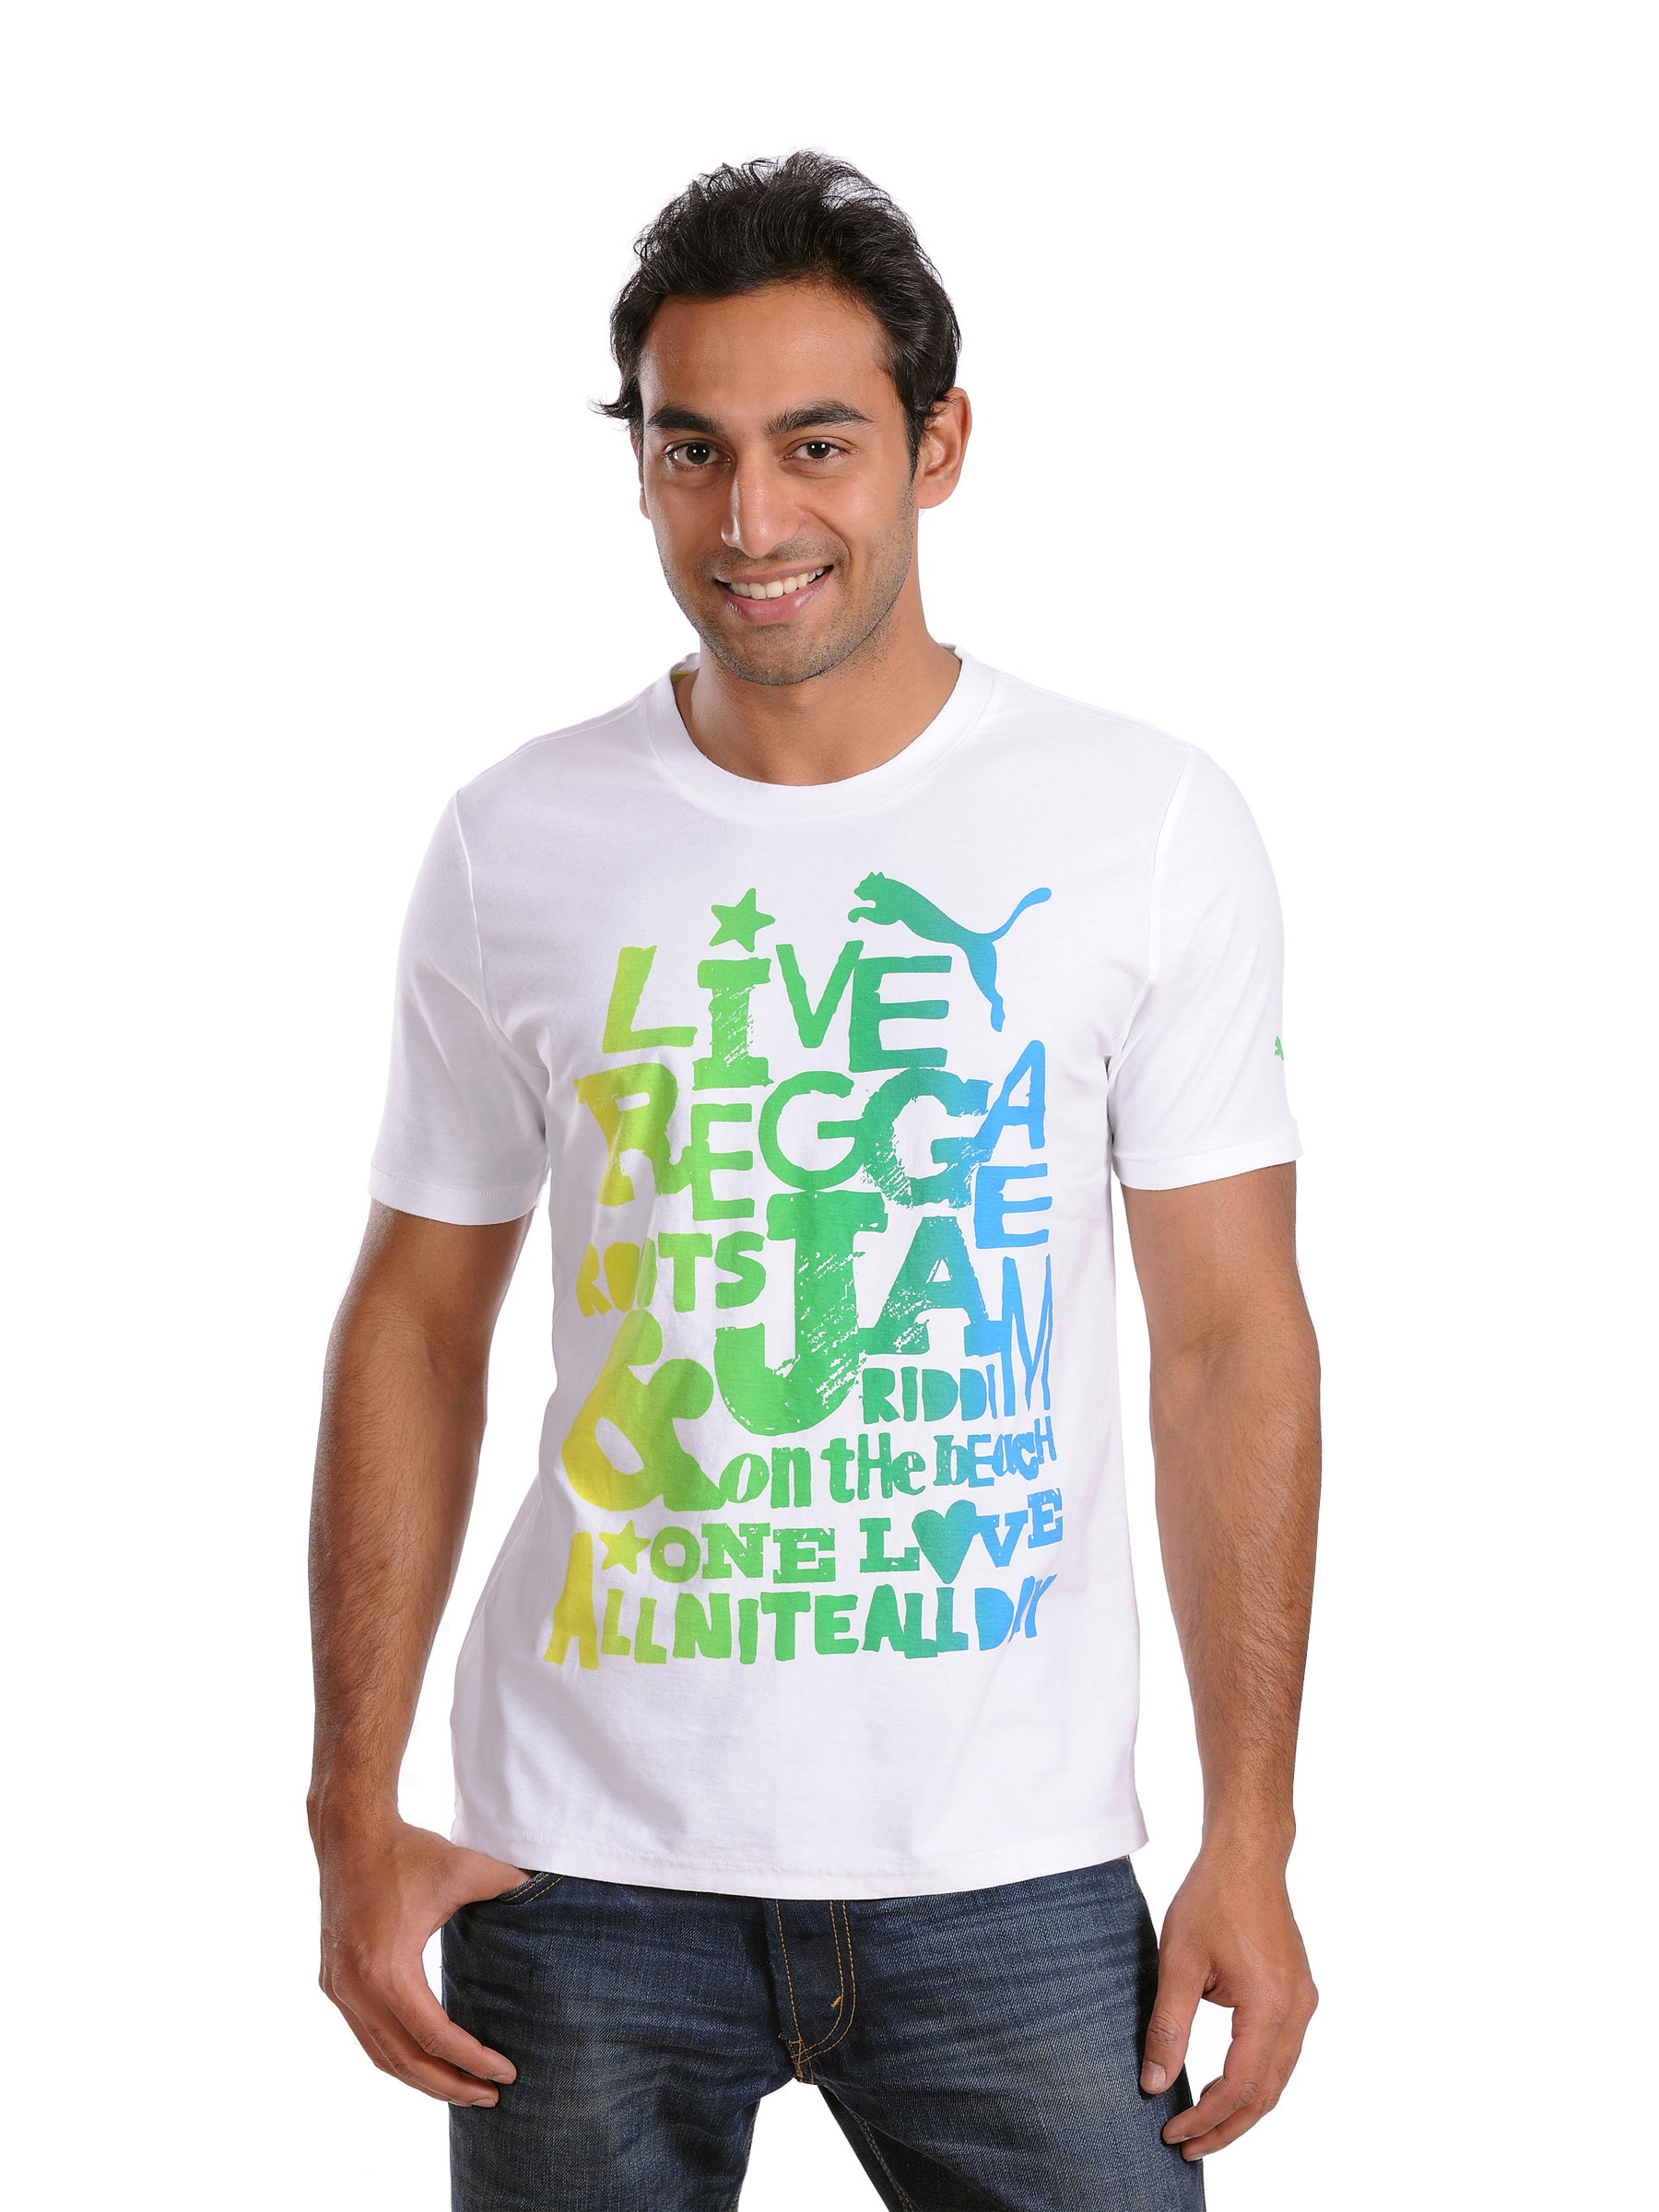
Puma Mens Reggae All Night White T-shirt
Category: Apparel / Topwear / Tshirts
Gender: Men
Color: White
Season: Fall 2010
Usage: Casual